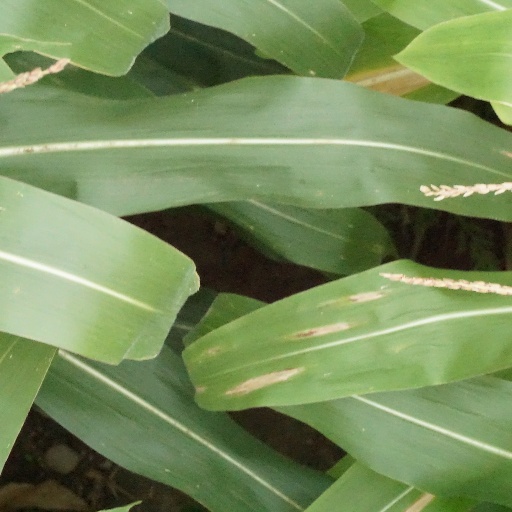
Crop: maize; corn